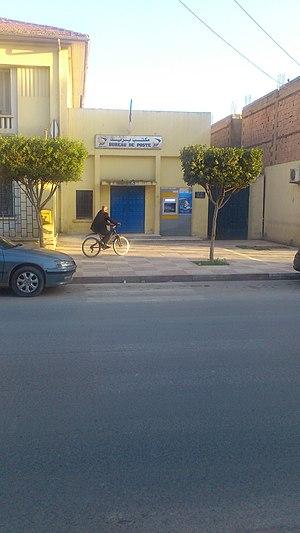
bureau de poste
Boukadir, est une commune de la wilaya de Chlef en Algérie, située à 20 km à l'ouest de Chlef sur la route d'Oran.